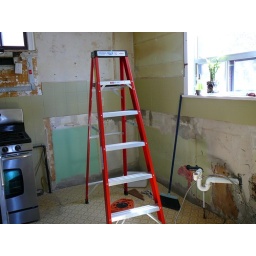
It's like UE in my house but with newer appliances and a shiny ladder.